Samuel-Auguste Tissot

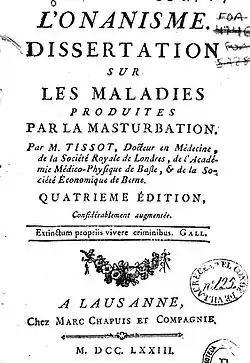
L'Onanisme. Tissot's monograph which influenced negative view of masturbation.

A well-reputed Calvinist Protestant neurologist, physician, professor and Vatican adviser, Tissot practiced in the Swiss city of Lausanne. He wrote on the diseases of the poor, on masturbation, on the diseases of men of letters and of rich people, and nervous diseases.